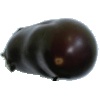
Label: Eggplant 1